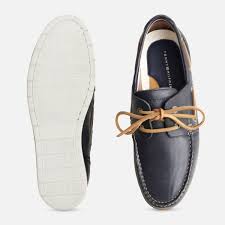
Label: Boat